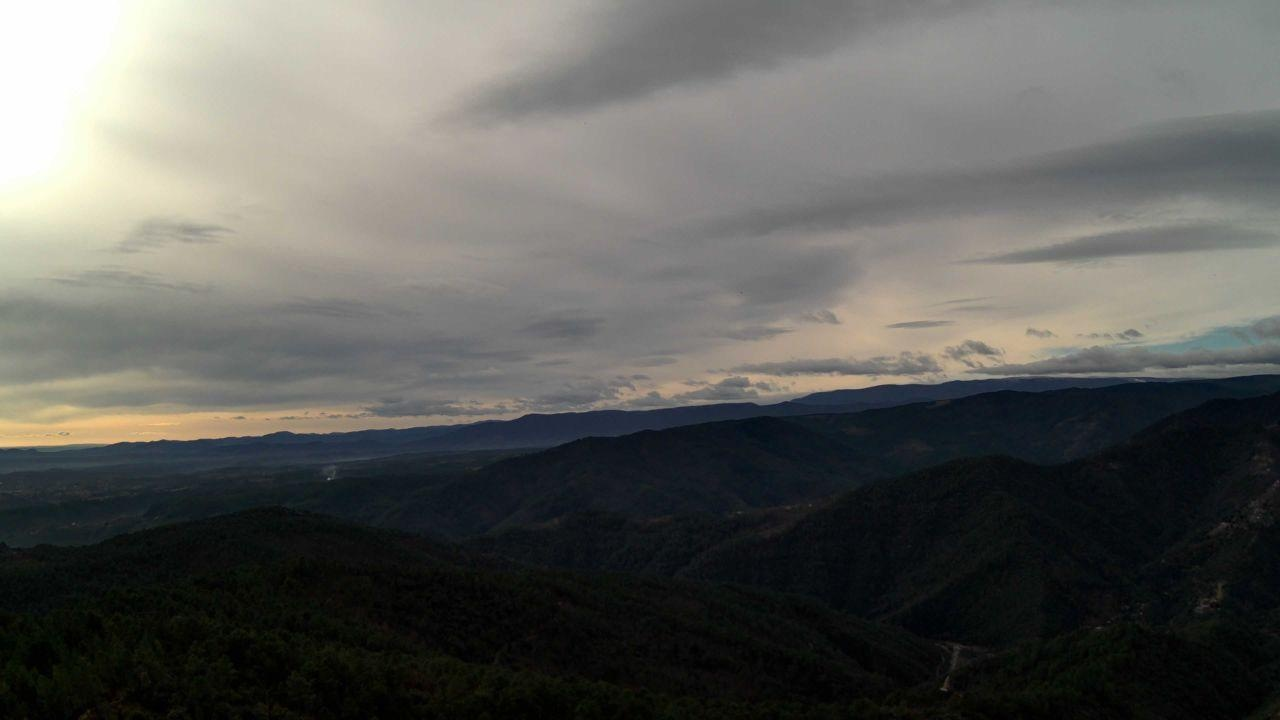
Fire: no
Smoke: yes